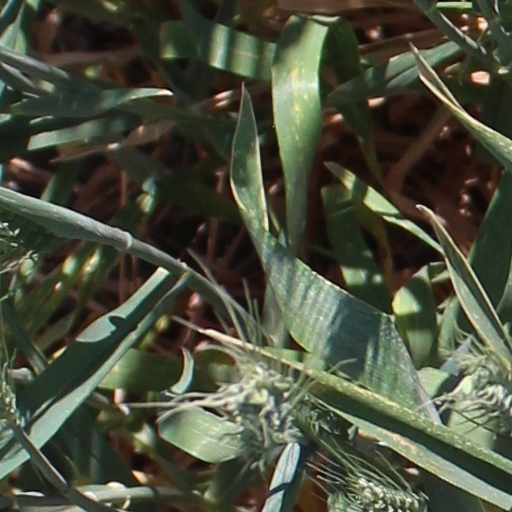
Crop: wheat